Paakantyi

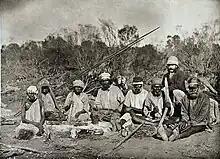
A photograph by Frederic Bonney. Bonney is in the pith helmet, Old Peter is on the right, Wonko Mary is on the far left wearing a mourning cap. Another man holds a boomerang and a short throwing stick known as a "kutjurru". Behind them are two barbed spears and in the fire is a billy can and a recycled tin.

The Paakantyi dwelt along the Darling River, from Wilcannia downstream almost to Avoca. Inland from either side of the Darling, their territory extended to a distance of roughly 20–30 miles. According to Norman Tindale, they inhabited an area of some . They lived also in the back country from the river, around the Paroo River and Broken Hill. They were close neighbours of the Maraura, further down the Great Darling Anabranch.